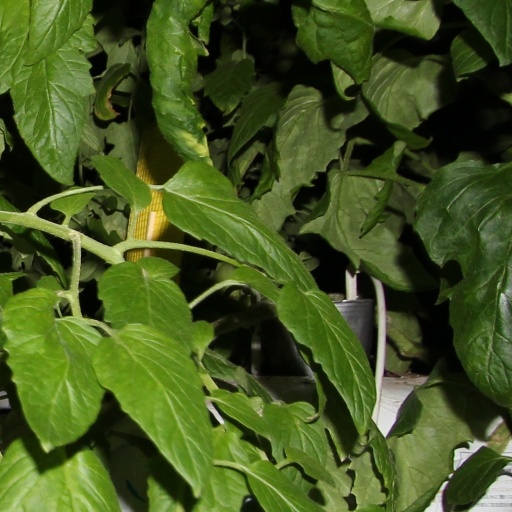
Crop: tomato